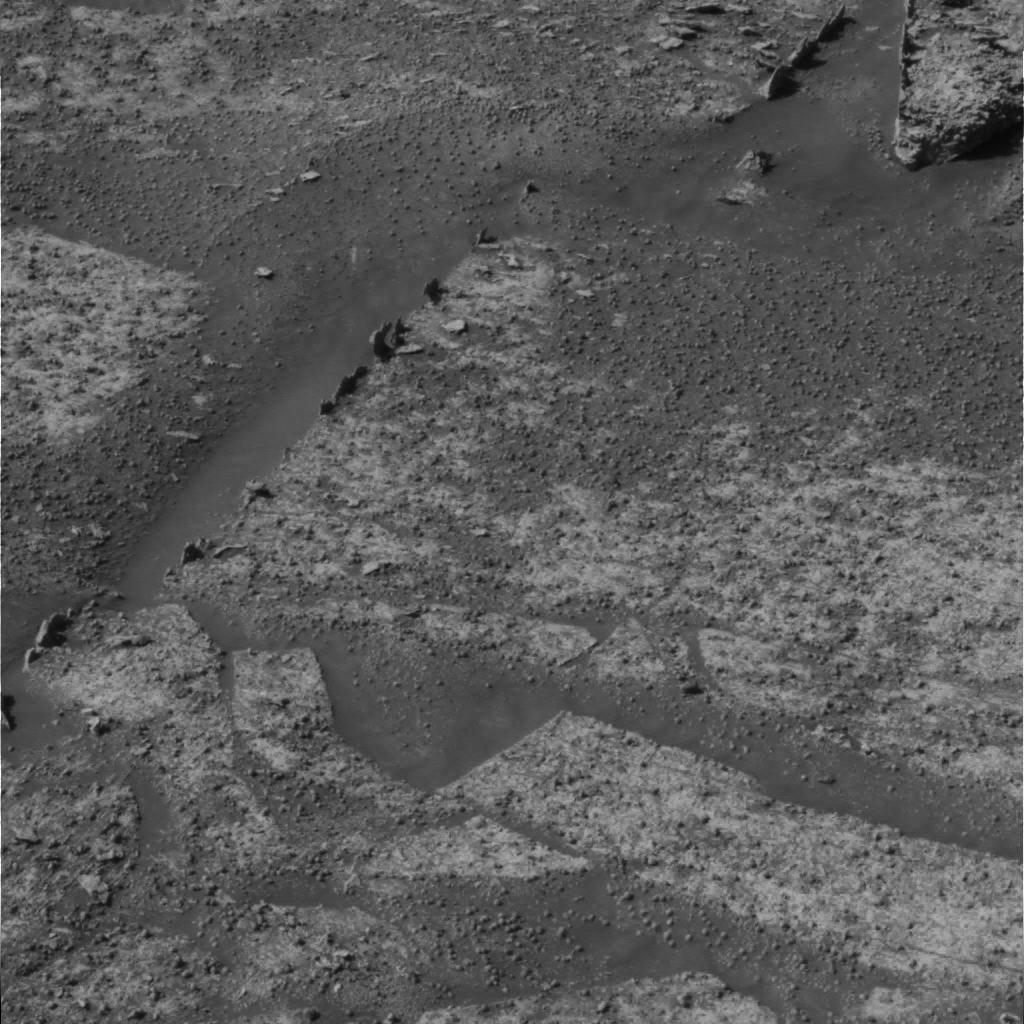
Surface features visible: Rock Outcrops, Clasts, Soil, Spherules, Nearby Surface